Denmark–Greece relations

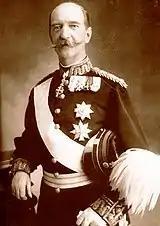
George I of Greece

First contact between Danes and Greeks dates back from the 4th century BC, when Greek merchant Pytheas went to Denmark. In 1863, the second King of Greece, George I, was of Danish descent, and his successors, the House of Glücksburg, reigned over the country until 1973/1974.